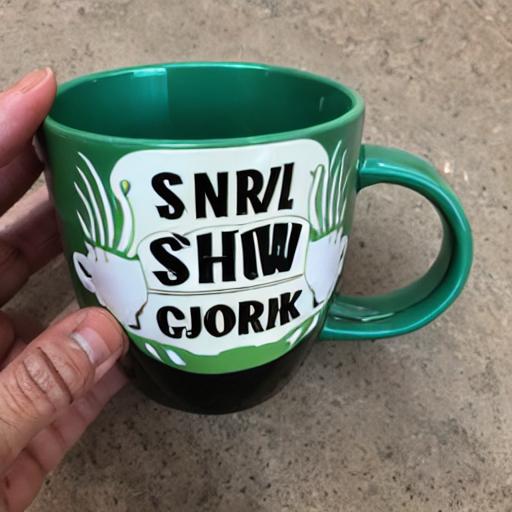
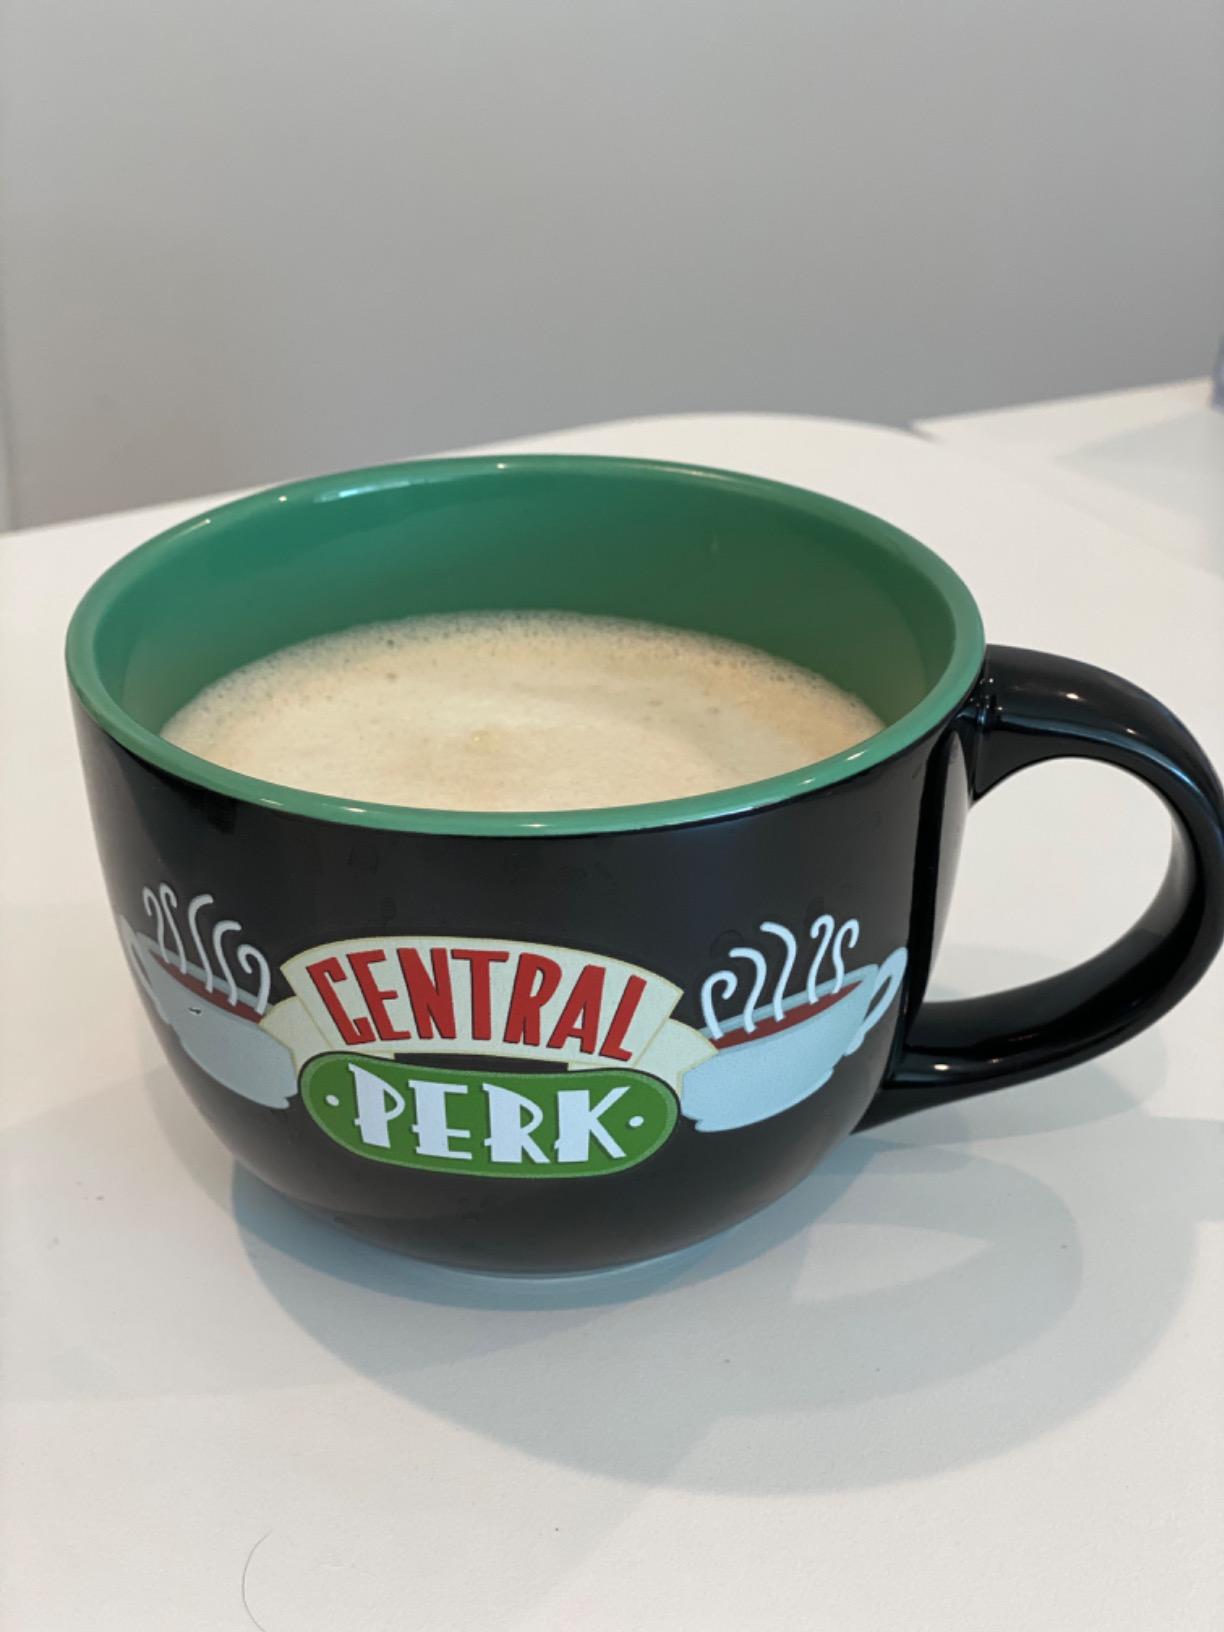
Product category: items_mug
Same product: no